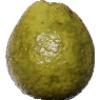
Label: guava